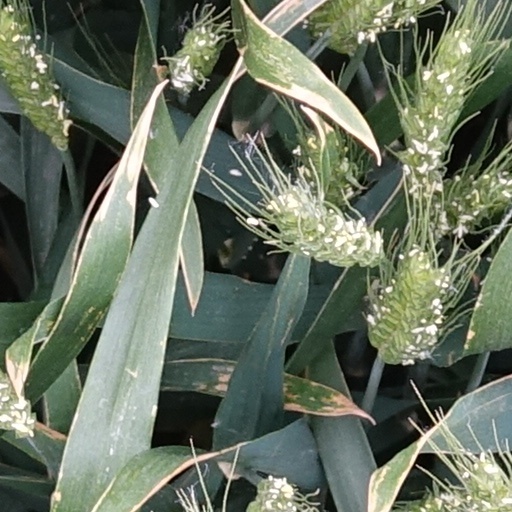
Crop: wheat